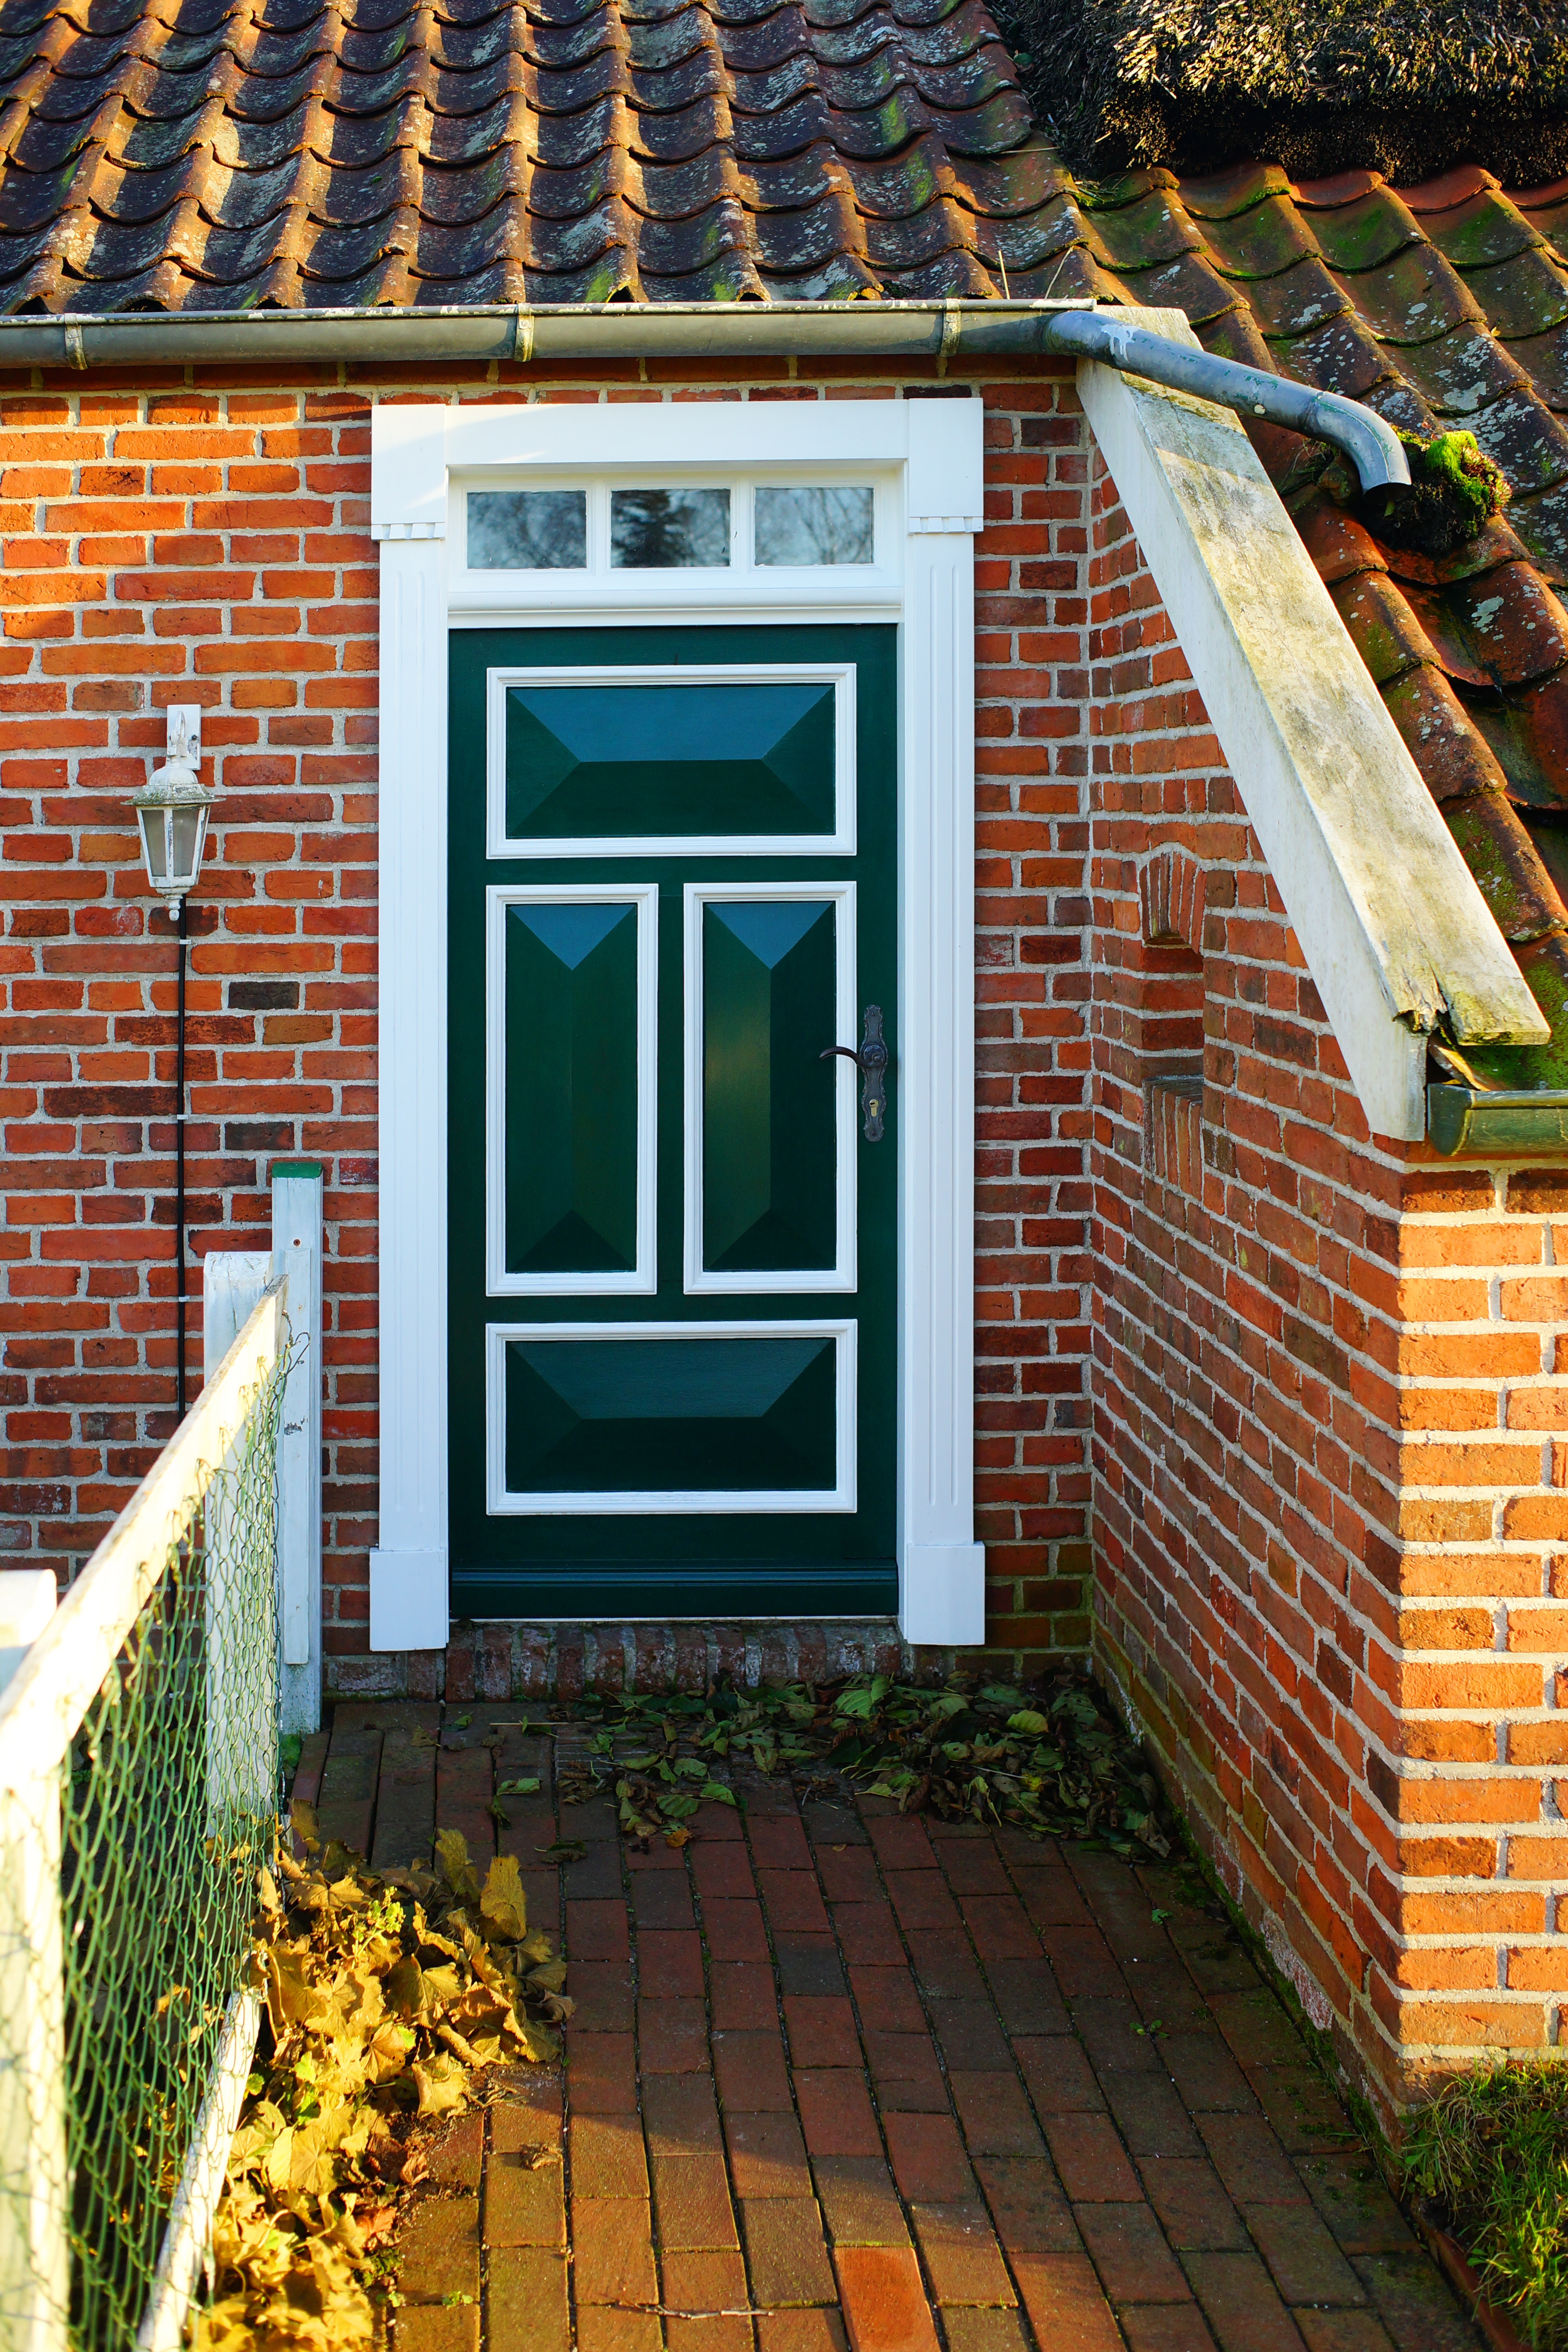
architecture, wood, antique, house, window, roof, old, home, wall, shed, porch, walkway, cottage, backyard, facade, property, brick, door, wooden door, courtyard, estate, yard, input, house entrance, old door, siding, east frisia, come in, typical, input range, fehnhaus, residential area, outdoor structure